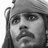
Emotion: surprise